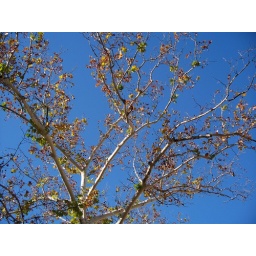
Sycamore tree against a clear blue sky